Serdika Metro Station

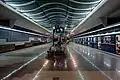

Serdika Metro Station is an M1 and M4 lines station of Sofia Metro. It was put into operation on 31 October 2000. With the opening of Serdika II on 31 August 2012 the station became an interchange between the Red and Blue lines. However it is not a true interchange (such as platforms 3, 4, 5 and 6 of Canning Town station in London), but an interconnected station, in a similar manner to the Washington Metro’s Farragut West and Farragut North stations.